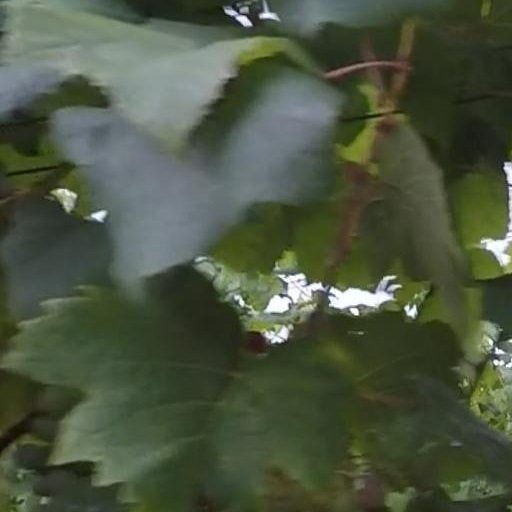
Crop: grape